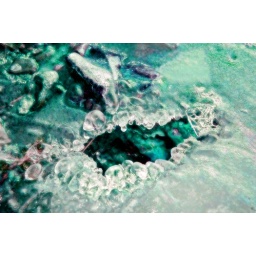
Photos of ice formations under the old railroad bridge over Standing Stone Creek, Huntingdon, Pa.